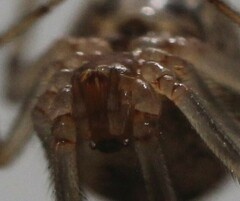
Species: Parasteatoda_tepidariorum